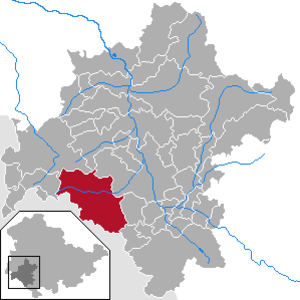
Rhönblick est une municipalité située dans les contreforts du massif de la Rhön et dépendante du district de Schmalkalden-Meiningen dans le länder de Thuringe.